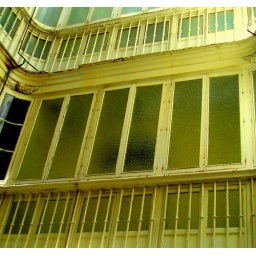
yellow windows in Cadiz